Enrico Caruso

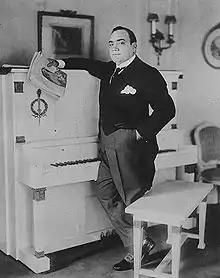
Caruso in front of his white Empire-style upright piano, in his apartment in New York City

As he aged, the timbre of Caruso's voice gradually darkened and by 1916, he began adding dramatic tenor parts such as Samson, John of Leyden, and Eléazar to his repertoire, while still singing lyric tenor roles such as Nemorino and Lionello. During 1915 and again in 1917, Caruso toured South America, with performances in Argentina, Uruguay, and Brazil. He performed in Mexico City in 1919, where he sang operatic performances in a bullring. In the spring of 1920, Caruso traveled to Havana, Cuba where he was paid the enormous sum of US $10,000 a night (US$ in ).